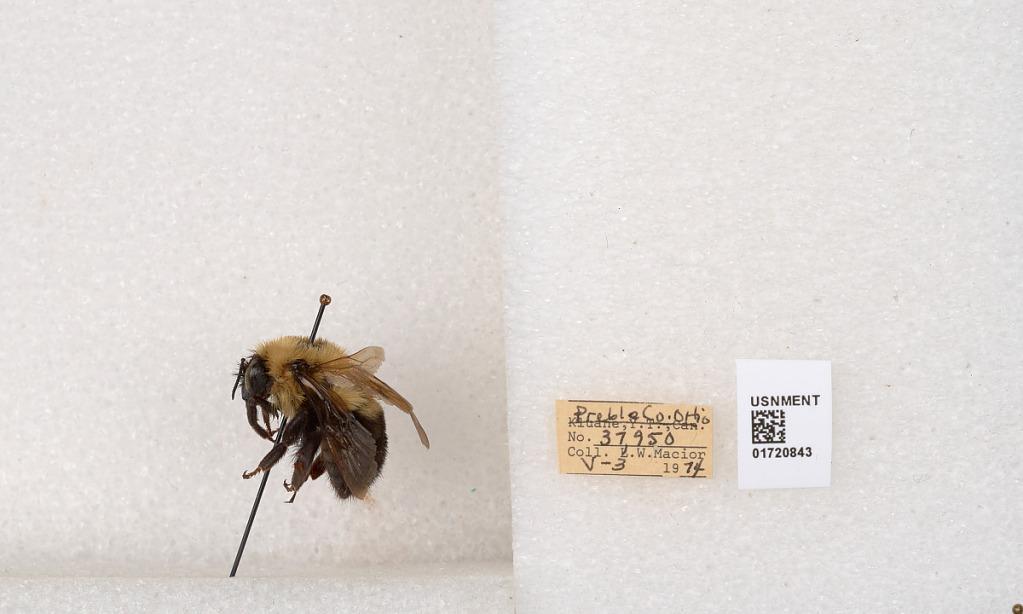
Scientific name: Bombus bimaculatus Cresson
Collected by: L. Macior
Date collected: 1974-5-3
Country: United States
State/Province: Ohio
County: Preble
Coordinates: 39.7416, -84.648